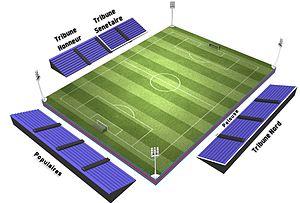
Plan du stade Marcel Verchère à Bourg en Bresse
‌
Le stade Marcel-Verchère est un stade de football et de rugby à XV situé à Bourg-en-Bresse, dans l'Ain. C'est le stade de l'Union Sportive Bressane Pays de l'Ain qui évolue en Championnat de Fédérale 1, ainsi que du Football Bourg-en-Bresse Péronnas 01 qui évolue en National.